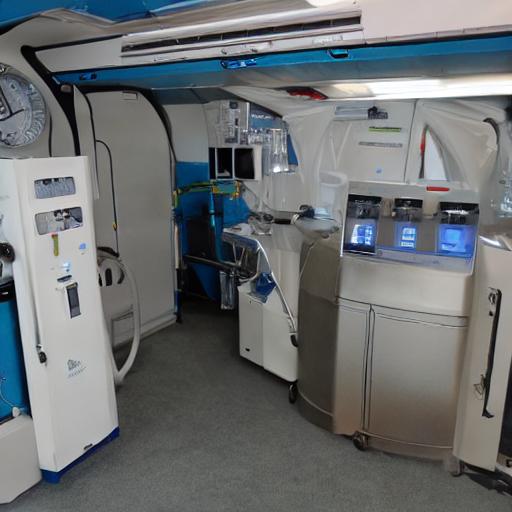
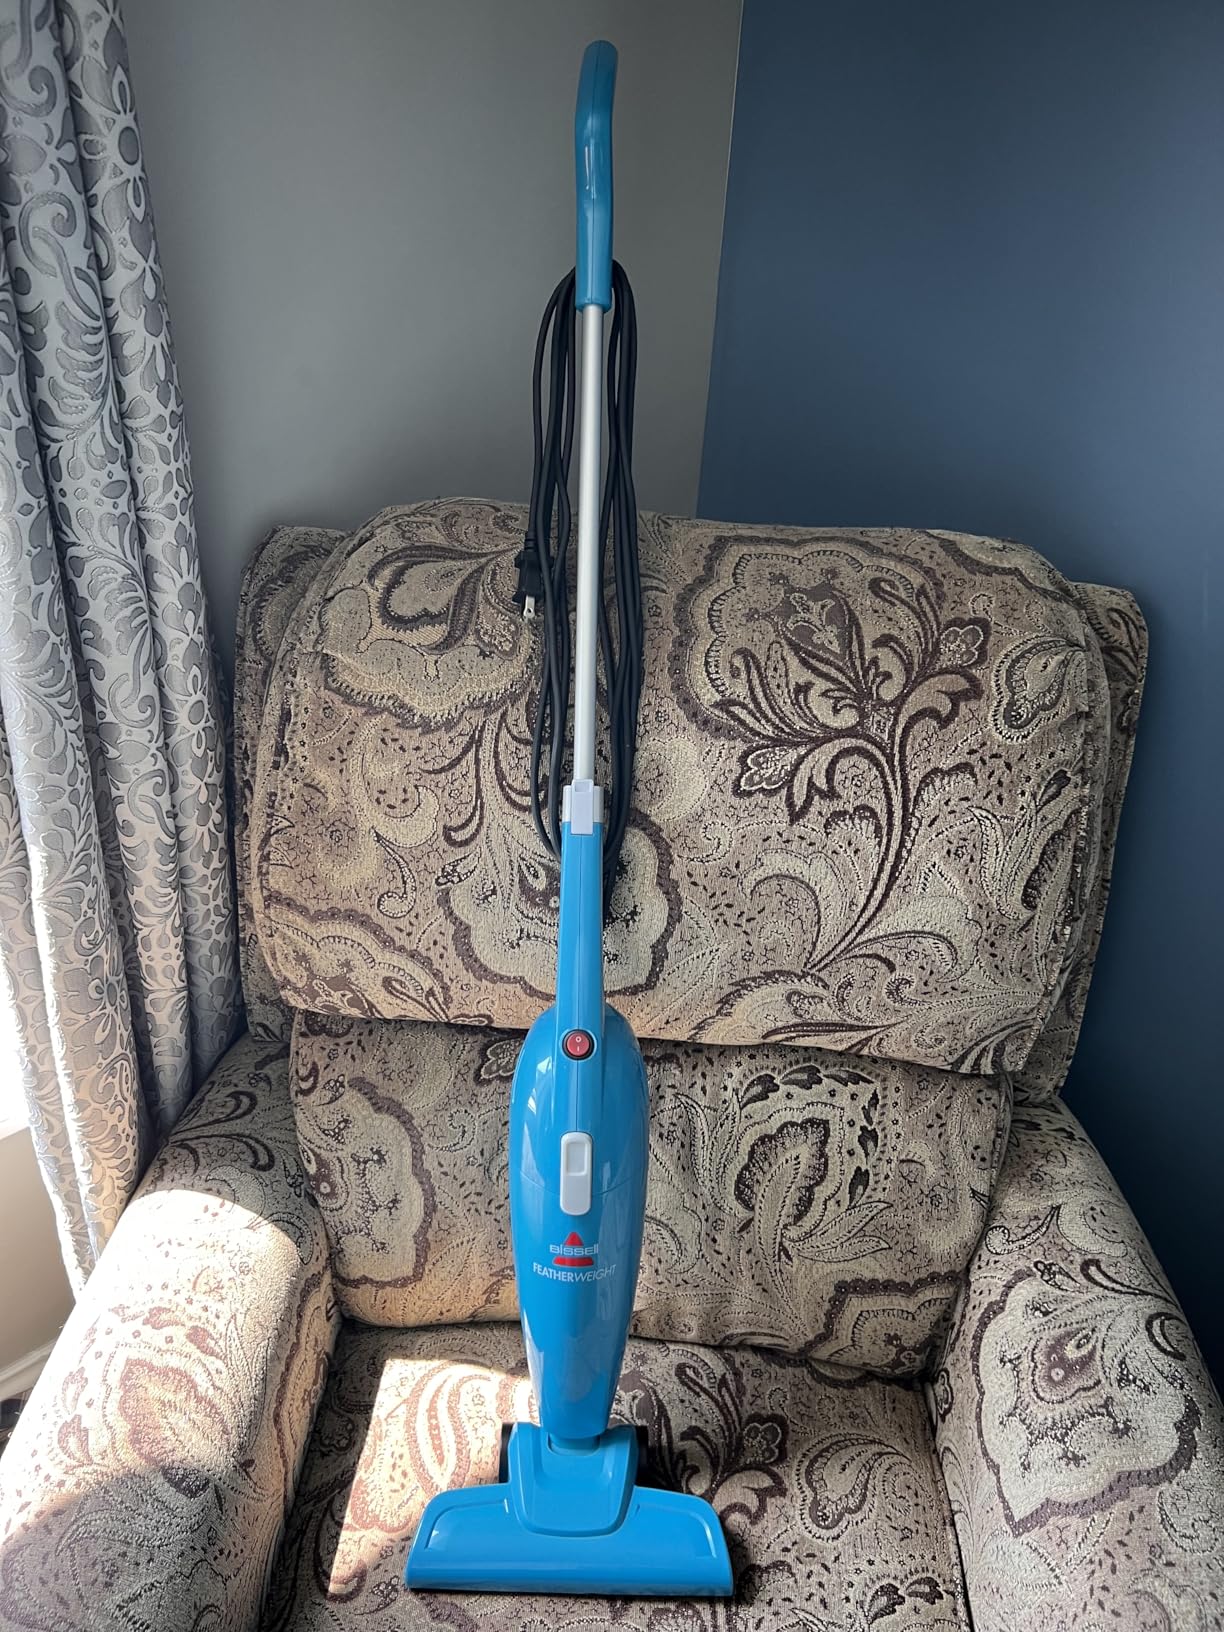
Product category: items_vacuum
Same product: no